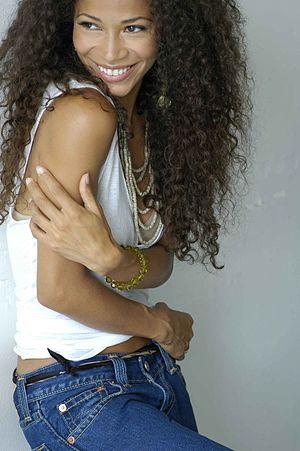
Sherri M. Saum est une actrice et mannequin américaine.